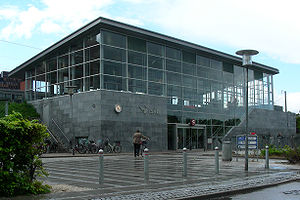
Ishøj Station
Ishøj Station er en S-togs-station sydvest for København Centrum. Stationen ligger på en dæmning og består af to spor med hver sin sideliggende perron. To store glas-ventesale omslutter perronerne hvor togene holder i midten. Stationen ligger centralt i Ishøj og er bygget sammen med Ishøj Bycenter. På den anden side af stationen ligger en stor busterminal. Stationen ligger på Køge Bugt-banen og betjenes af linje A og E.